Daltaí na Gaeilge

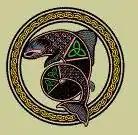
Daltaí na Gaeilge's fish logo, a design featuring celtic knotwork and inspired by Irish illuminated manuscripts such as the Book of Kells.

Daltaí na Gaeilge (meaning "Students of Irish"; DnaG) is an organization that operates Irish language immersion programs in the American states of New York, New Jersey and Pennsylvania. It also serves as a resource for Irish language students from across the English-speaking world to connect with qualified instructors.